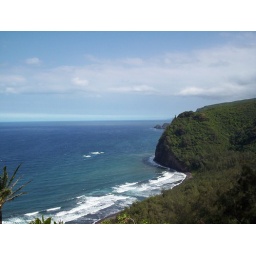
Black sand beach on the north end of the Big Island in Hawaii.